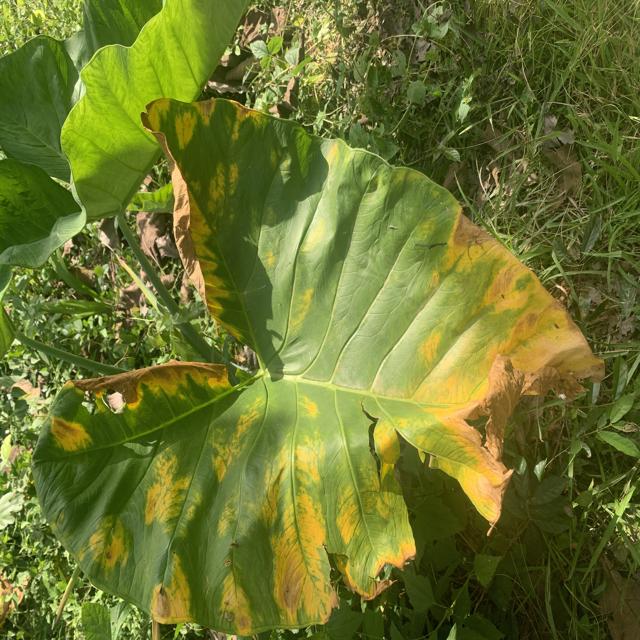
Label: Late_Blight